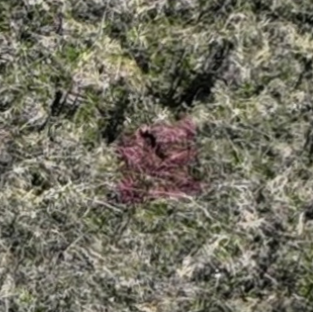
Month: october
Dye color: red
Dye concentration: low